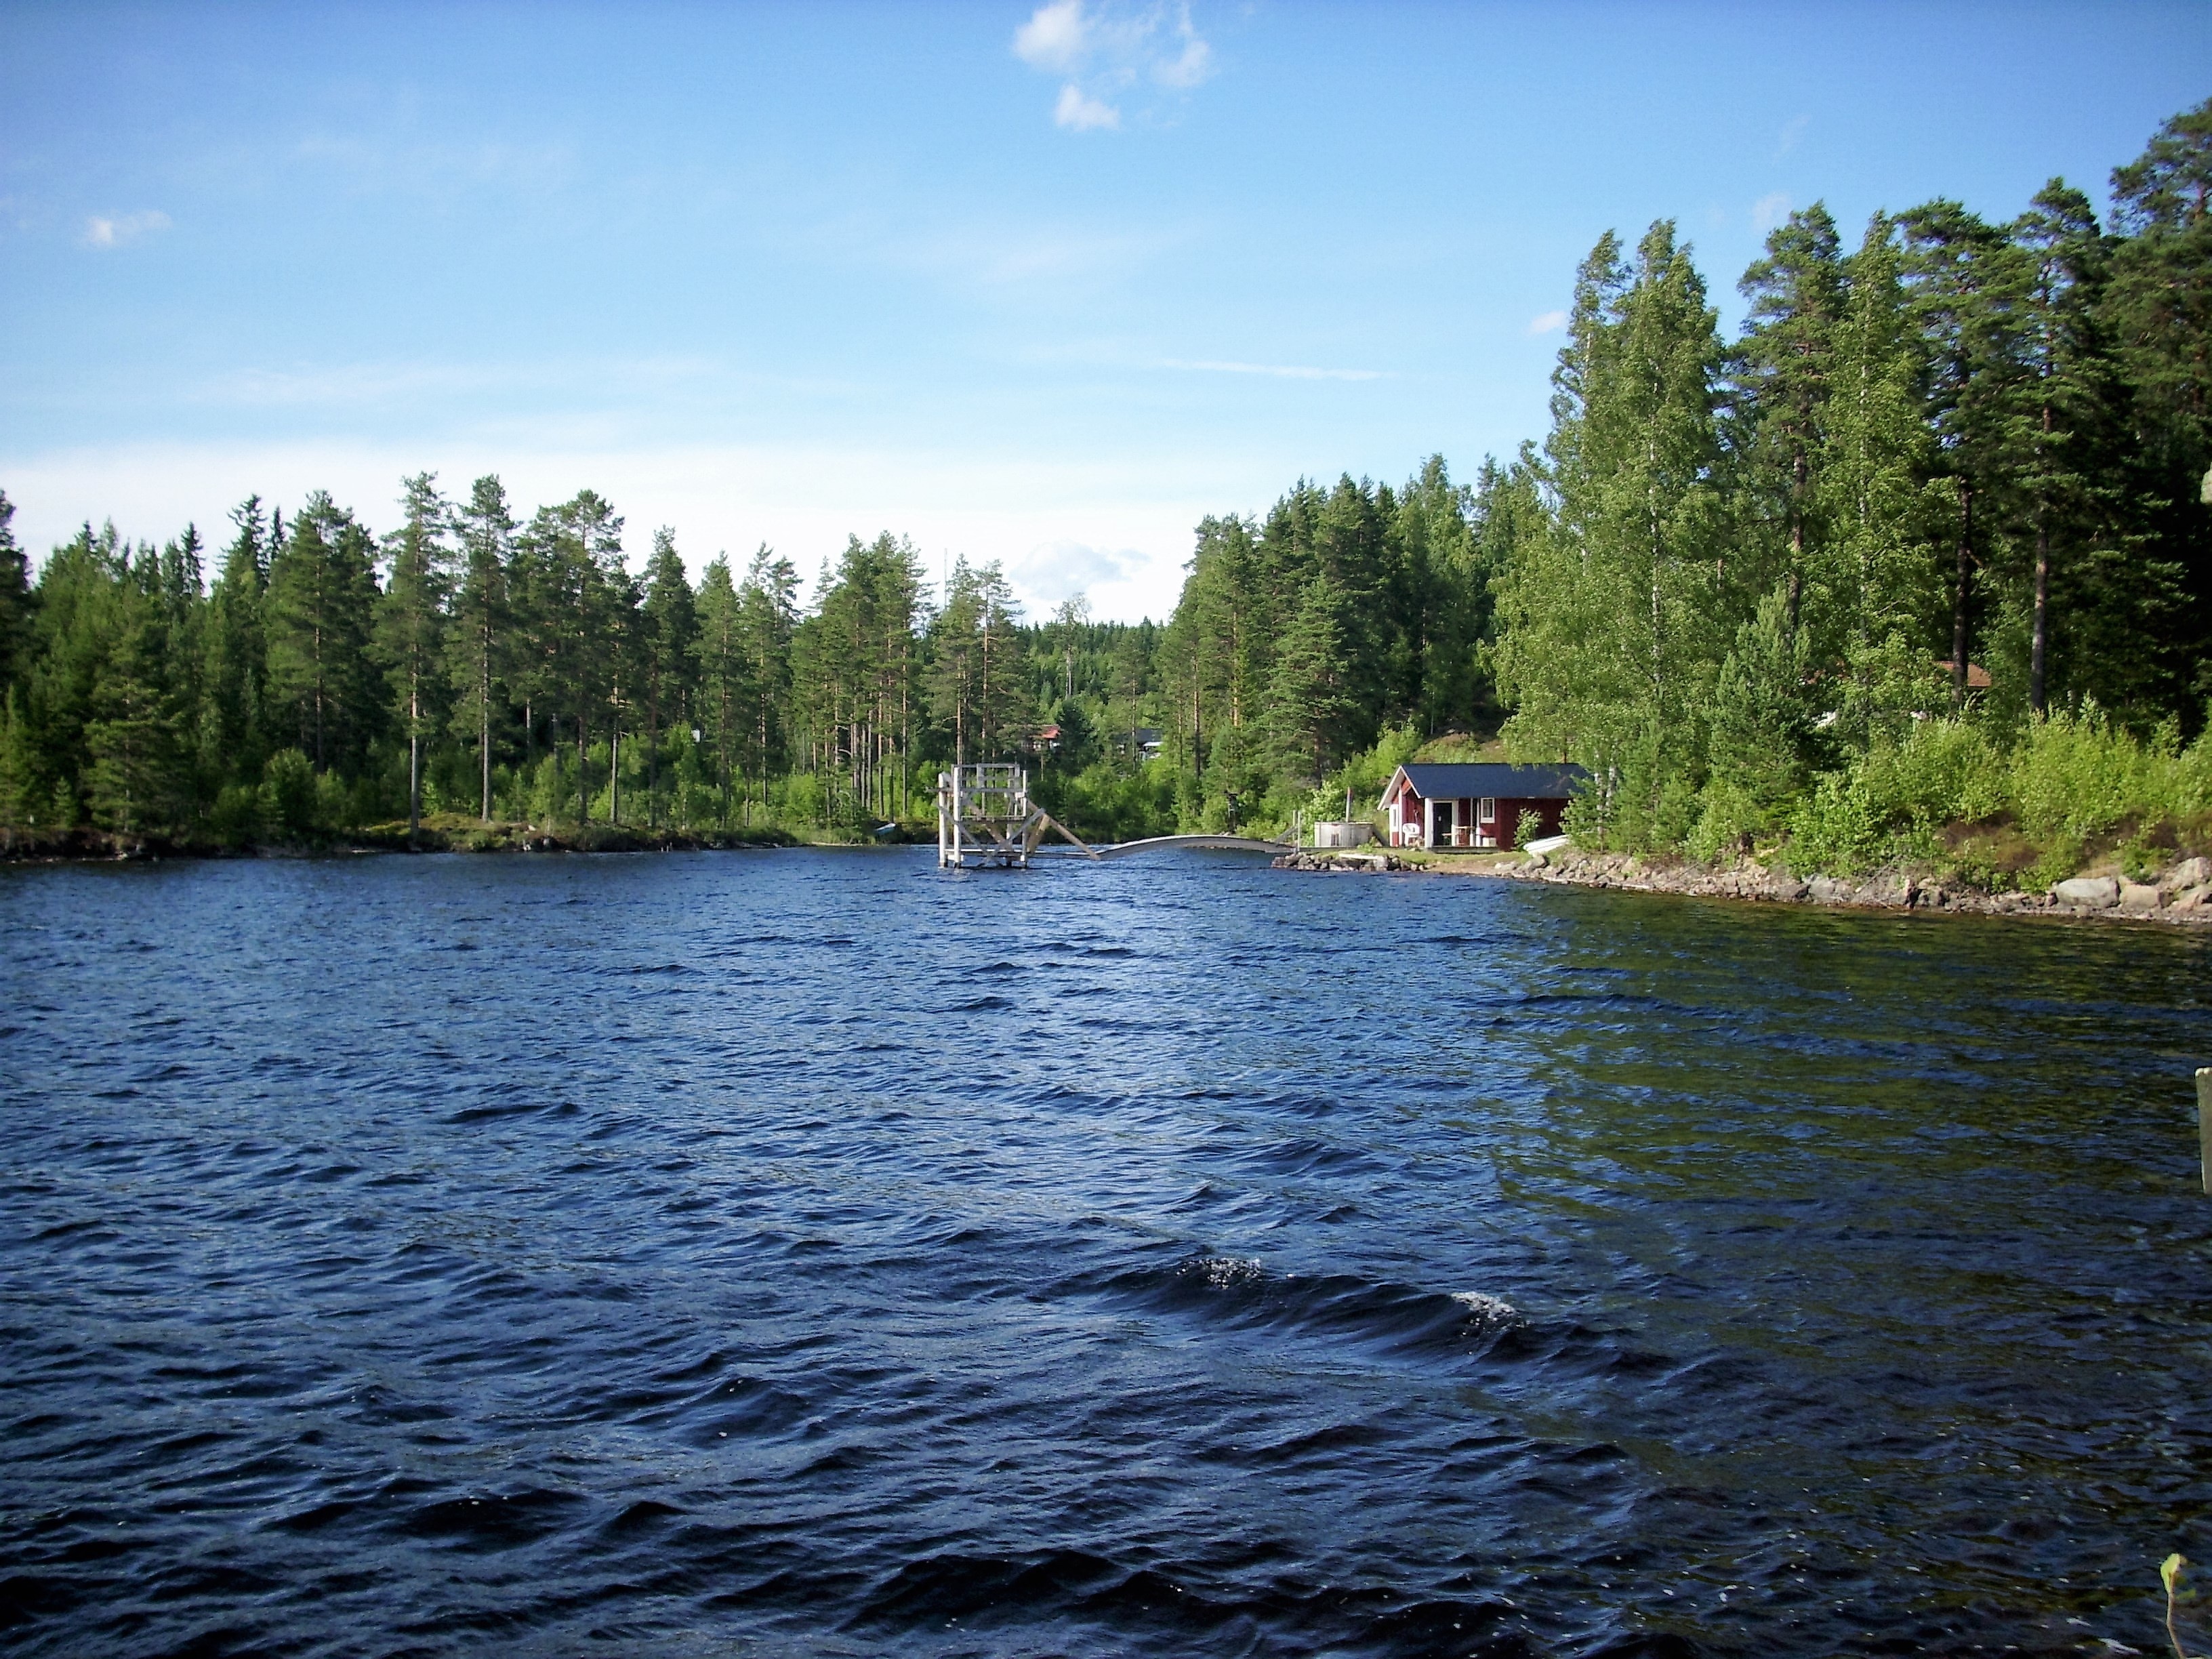
wilderness, boat, lake, river, canoe, pond, vehicle, rapid, reservoir, body of water, boating, loch